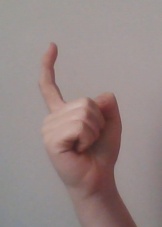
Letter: ra